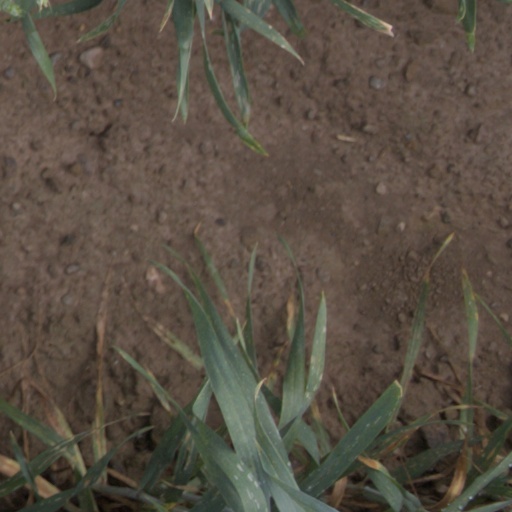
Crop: wheat